Ding Junhui

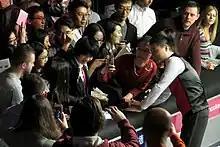
Ding interacting with fans in 2016

Ding enrolled at Shanghai Jiao Tong University in 2006 to study Business Administration and Management. He is a long-time resident of Sheffield, England. He practices at the English Institute of Sport in Sheffield. Ding is a patron of Sheffield United F.C.